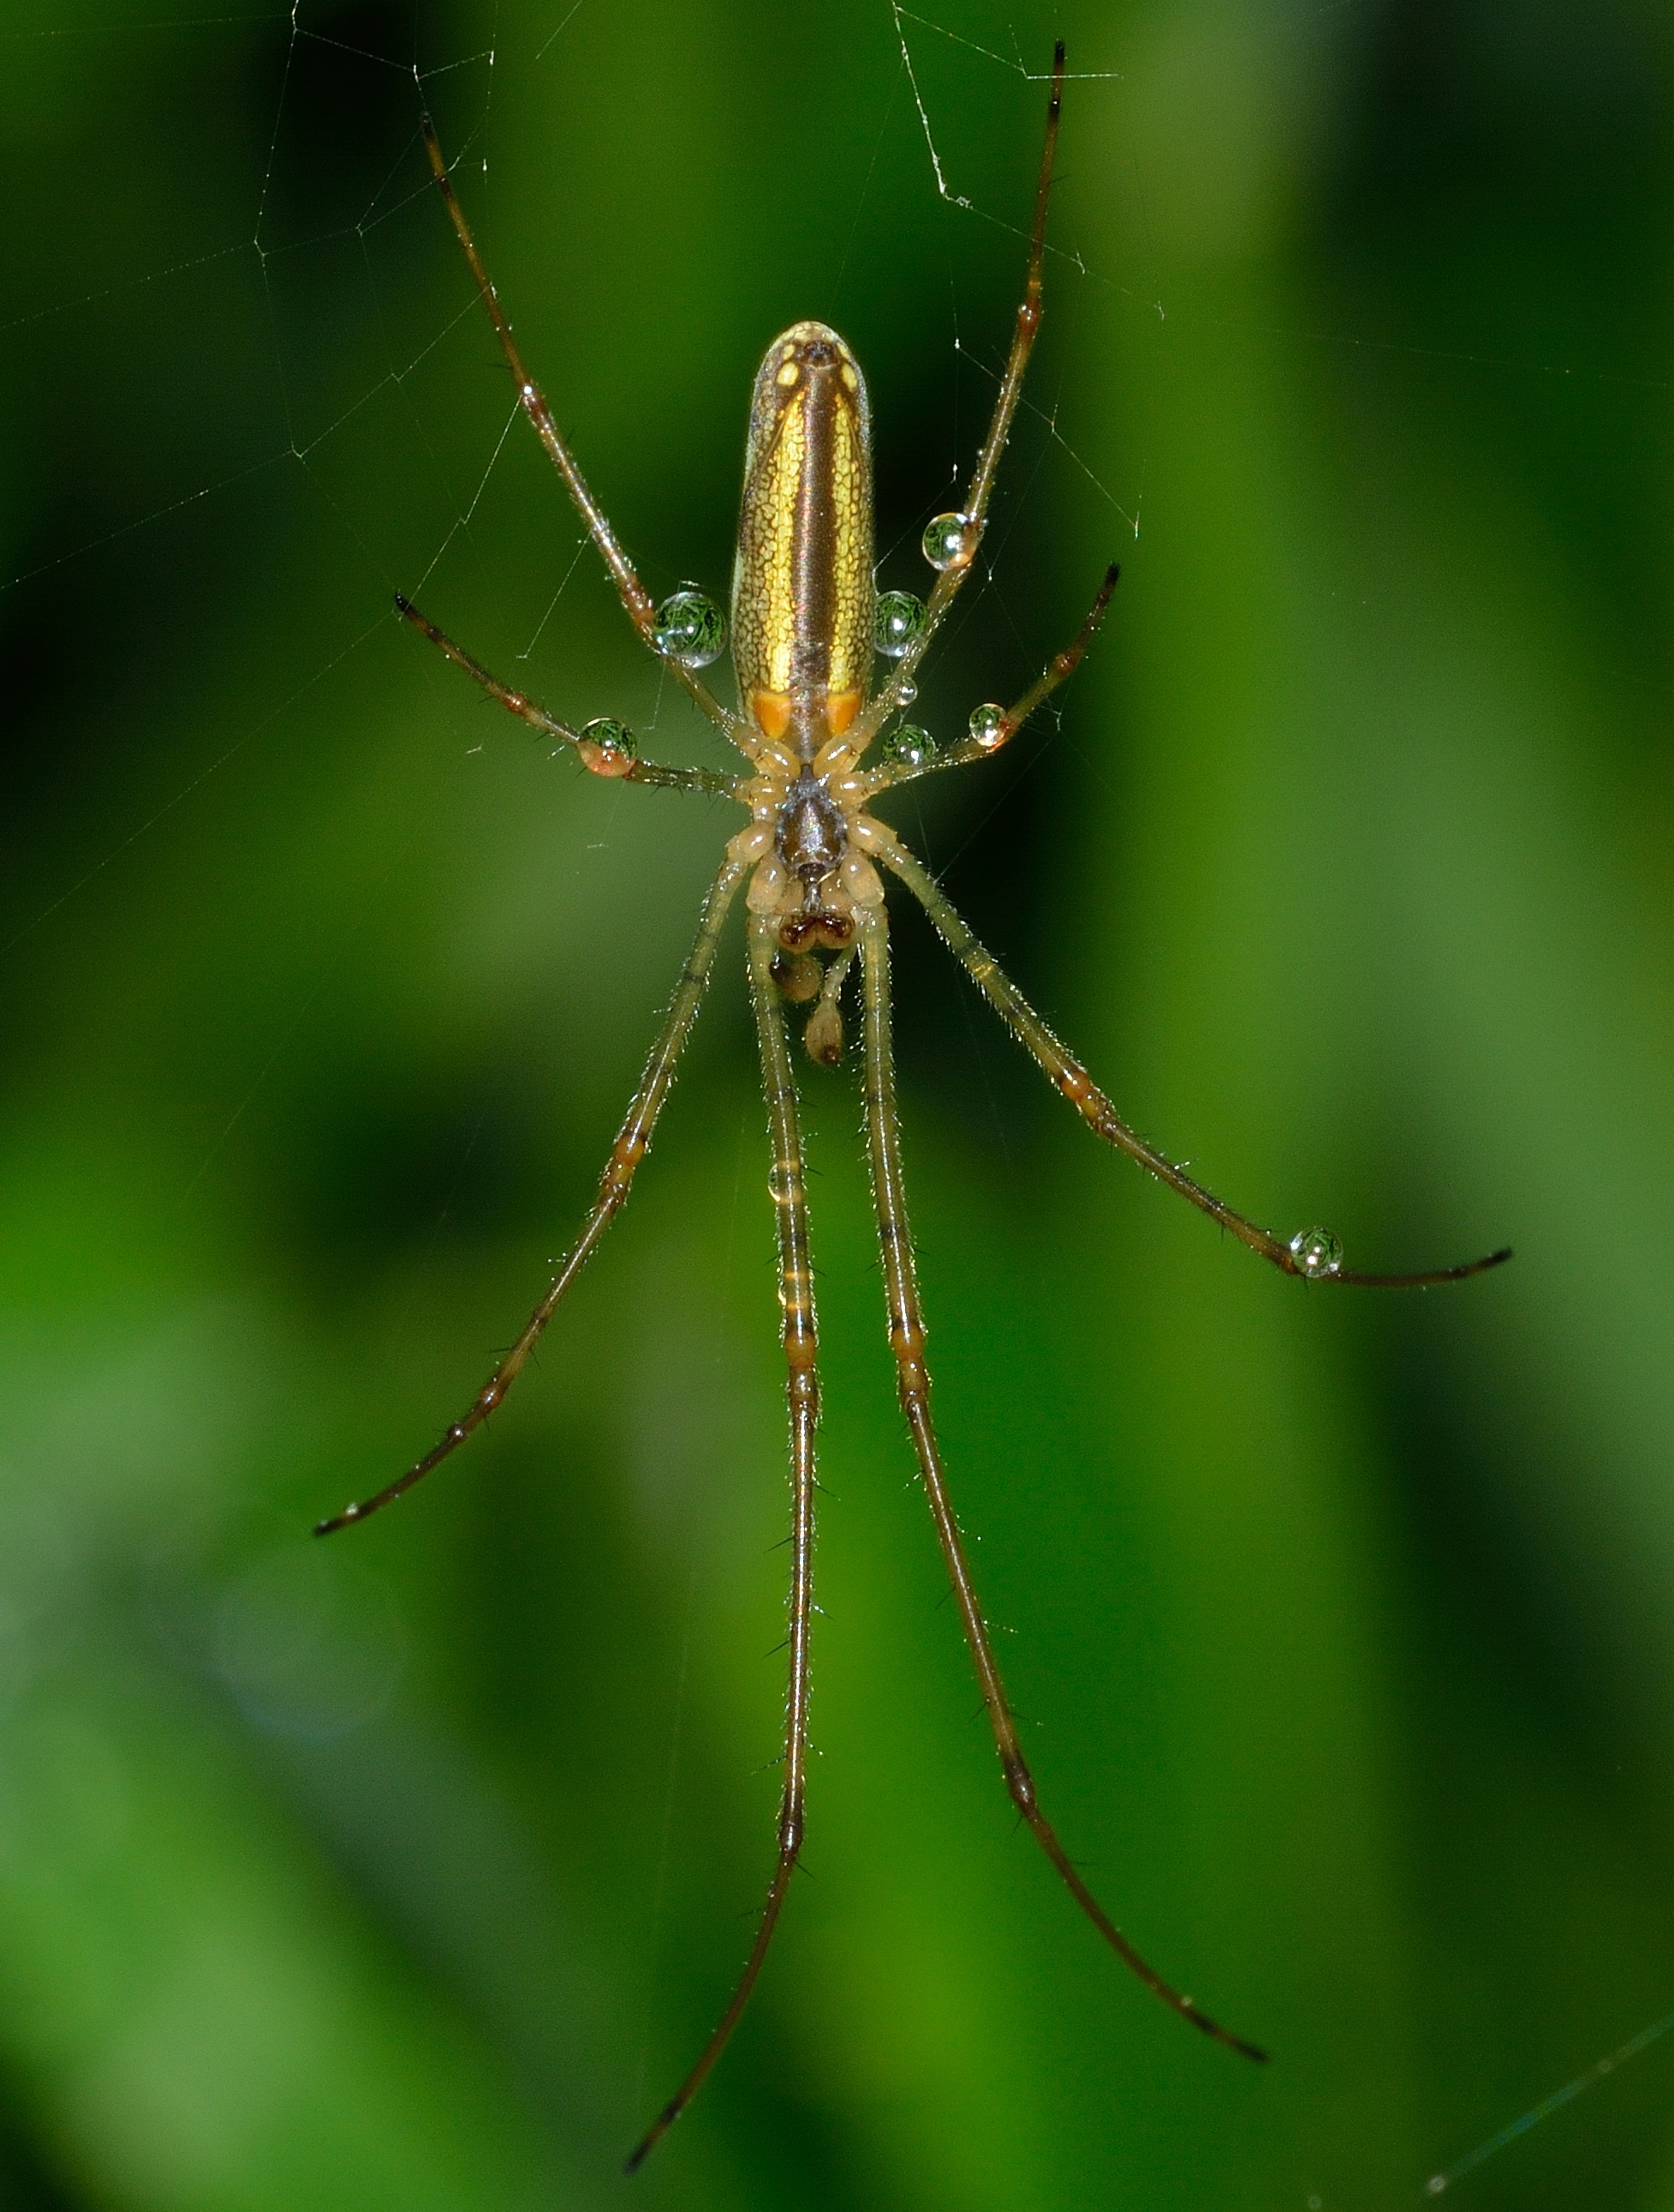
nature, green, insect, fauna, invertebrate, close up, spider, arachnid, arachnida, argiope, spiders, macro photography, arthropod, european garden spider, araneus, plant stem, orb weaver spider, yellow garden spider, tetragnatha, extensa